Greater Mauritania

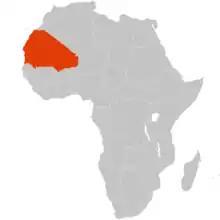
The proposed Greater Mauritania shown within Africa.

Greater Mauritania is a term for the Mauritanian irredentist claim that generally includes the Western Sahara and other Sahrawi-populated areas of the western Sahara Desert. The term was initially used by Mauritania's first President, Mokhtar Ould Daddah, as he began claiming the territory then known as Spanish Sahara even before Mauritanian independence in 1960.